Billy Dee Williams

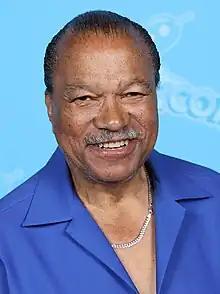
Williams at GalaxyCon Raleigh in 2023

William December Williams Jr. (born April 6, 1937) is an American actor, novelist and painter. He has appeared in over 100 films and television roles over six decades. He is best known for portraying Lando Calrissian in the "Star Wars" franchise and has also appeared in critically acclaimed and popular titles such as "Mahogany" (1975), "Scott Joplin" (1977), and "Nighthawks" (1981), as Harvey Dent in "Batman" (1989) and "The Lego Batman Movie" (2017)", The Last Angry Man" (1959), "Carter's Army", "The Out-of-Towners" (1969), "The Final Comedown" and "Lady Sings the Blues" (both 1972), "Hit!" (1973), "Fear City" and "Terror in the Aisles" (both 1984), "Alien Intruder" (1993) and "The Visit" (2000).